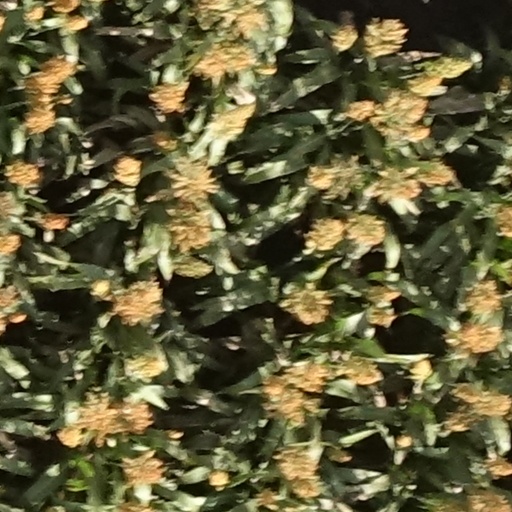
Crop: sorghum